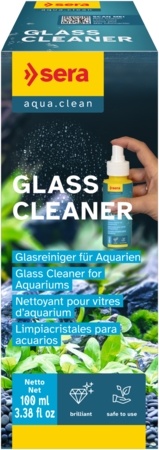
Sera Glass Cleaner
Lime remover for all glass surfaces removes lime deposits on glass and objects easily and reliably safe for all aquarium animals such as fish and invertebrates easy dosage and precise application thanks to the spray head biodegradable due to its special composition and free from dyes, preservatives, and fragrance substances suitable for use on acrylic glass Lime marks or stains are a common occurrence. Both on the edge inside the aquarium and on the outer side, there are always lime deposits that are difficult to remove without cleaning agents. Be it on the glass, but also on the aquarium cover, cabinet, or filter. The Glass Cleaner provides an easy and reliable solution for removing lime deposits and is safe for all aquarium animals. Due to the easy dosage and precise application with the spray head, it is particularly user-friendly. It is also biodegradable, free from dyes, preservatives, and fragrance substances and it is suitable for aquariums and objects made of acrylic glass. Care and cleaning products for the aquarium The sera cleaning and care range includes a wide variety of products that make maintenance easier in and around the aquarium. Glass cleaners in different sizes and designs are available for small and large tanks, for the cleaning of the inside and the outside of the aquarium. In addition, aquarists will also find brushes for every purpose in the product range, for example for the cleaning of hoses, technical equipment or even decoration items. The sera gravel cleaners are also available in several variants and are ideally suited to the intended application. Useful tools, such as the water suction tool or towels, add to the range.
Brand: Sera
Category: Animals & Pet Supplies > Pet Supplies > Fish & Aquatic Supplies > Aquarium Cleaning Supplies > Tank Cleaners